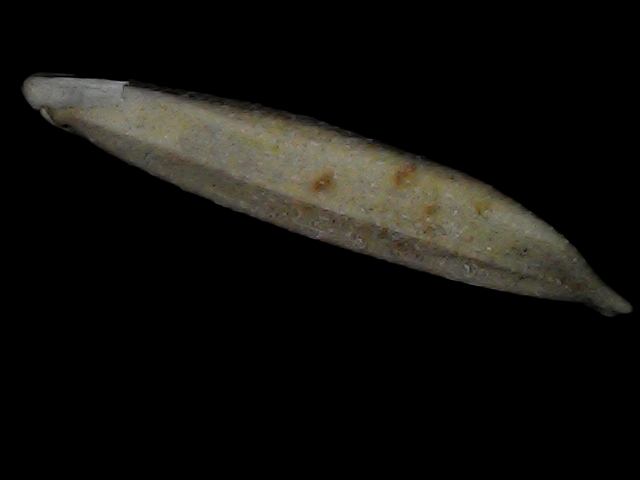
Rice variety: Bd57